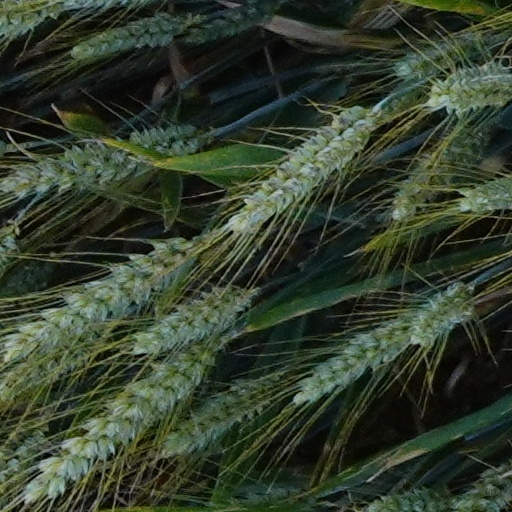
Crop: wheat